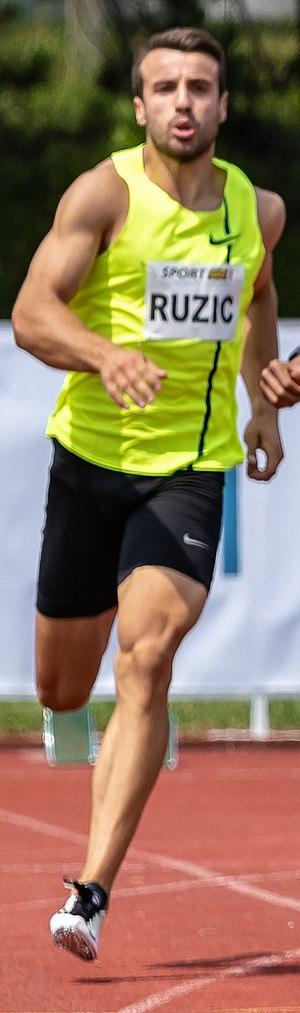
Mateo Ružić est un athlète croate, spécialiste du 400 m.